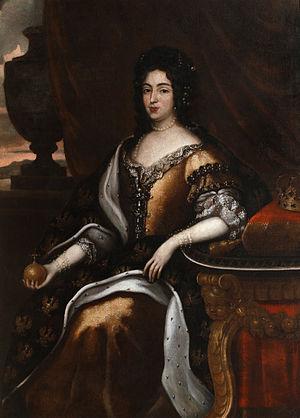
Paolo Francesco Lorenzani ou Laurenzain en français est un compositeur italien de la période baroque. Il réside en France pendant 17 ans où il participe à la promotion du style de musique italien. Avec Jean-Baptiste Lully, il est l'un des musiciens italiens les plus importants sous le règne de Louis XIV. Toutefois, faute de fonction officielle royale, sauf au début de son séjour, il quitte la France afin de reprendre du service à Rome.
Marie-Casimire-Louise de La Grange d'Arquien, nommée en Pologne Maria Kazimiera, et surnommée Marysienka, née le 28 juin 1641 à Nevers et morte le 30 janvier 1716 à Blois, est reine de Pologne de 1674 à 1696 en tant qu'épouse de Jean III Sobieski.